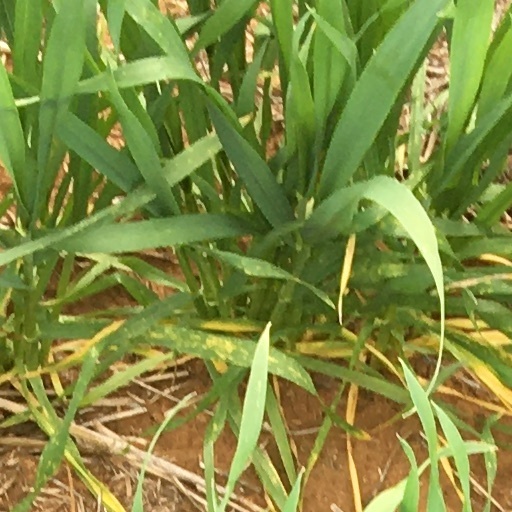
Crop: wheat